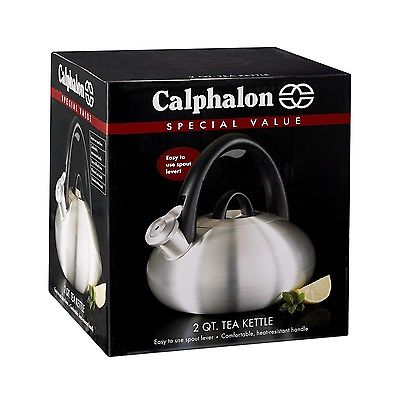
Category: kettle